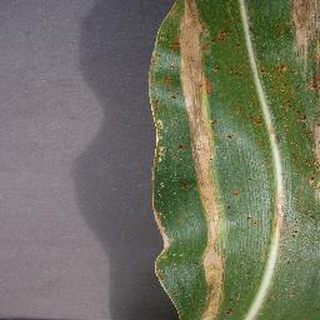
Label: corn_northern_leaf_blight